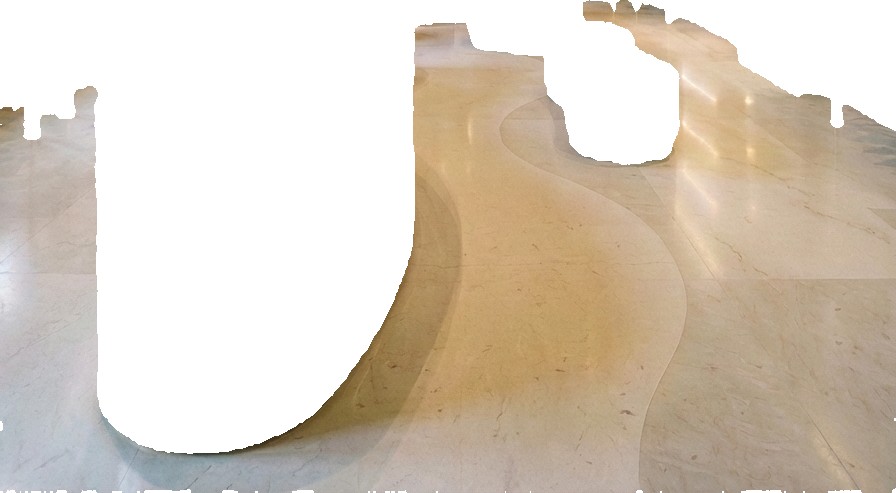
Surface category: floors